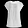
Label: Shirt